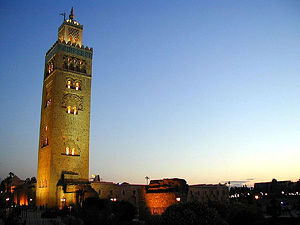
Byer i Marokko
Koutoubia-moskeen i Marrakesh
Dette er en liste over byer i Marokko. Kun byer med mere end 50.000 indbyggere er inkluderet.